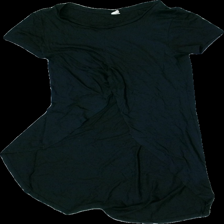
View: front
Type: T-shirt
Category: Children
Brand: Not in the list
Brand text on label: Uniq Mini
Colors: Black
Material: 69% 51% Viscose 49% Cotton
Cut: Long
Size: 158
Season: All
Price range: 50-100
Recommended usage: Reuse
Description: Black t-shirt with high low detail